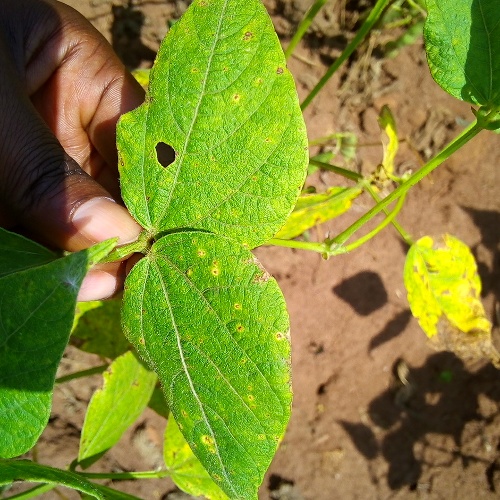
Leaf condition: bean_rust